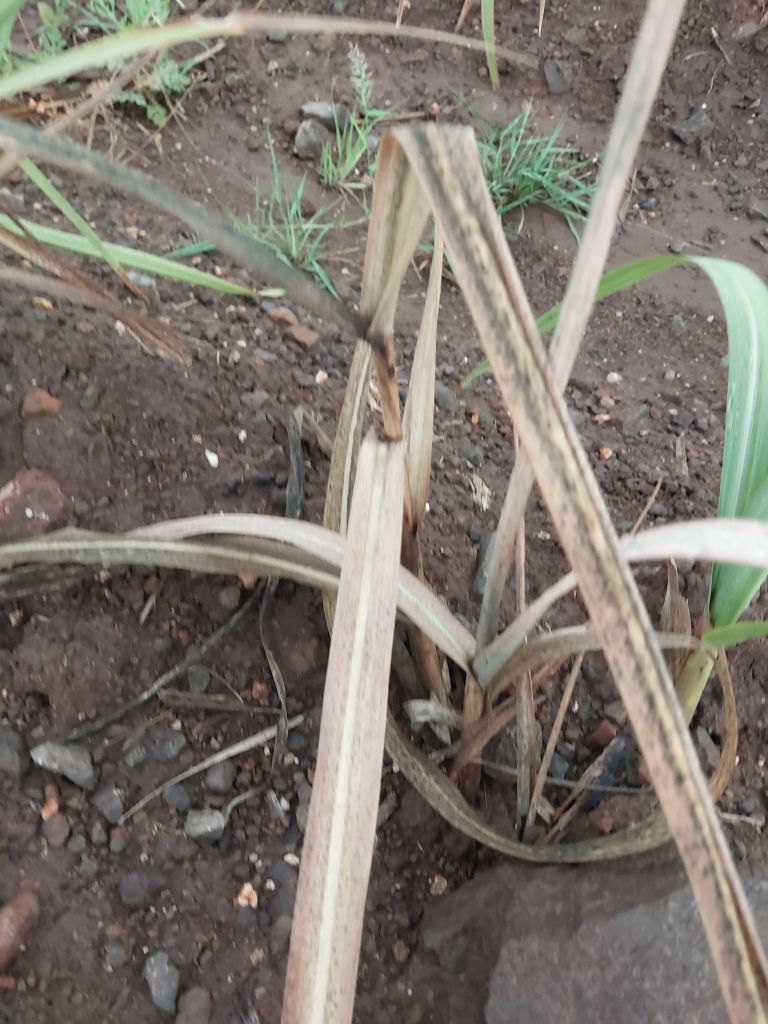
Label: Sett Rot